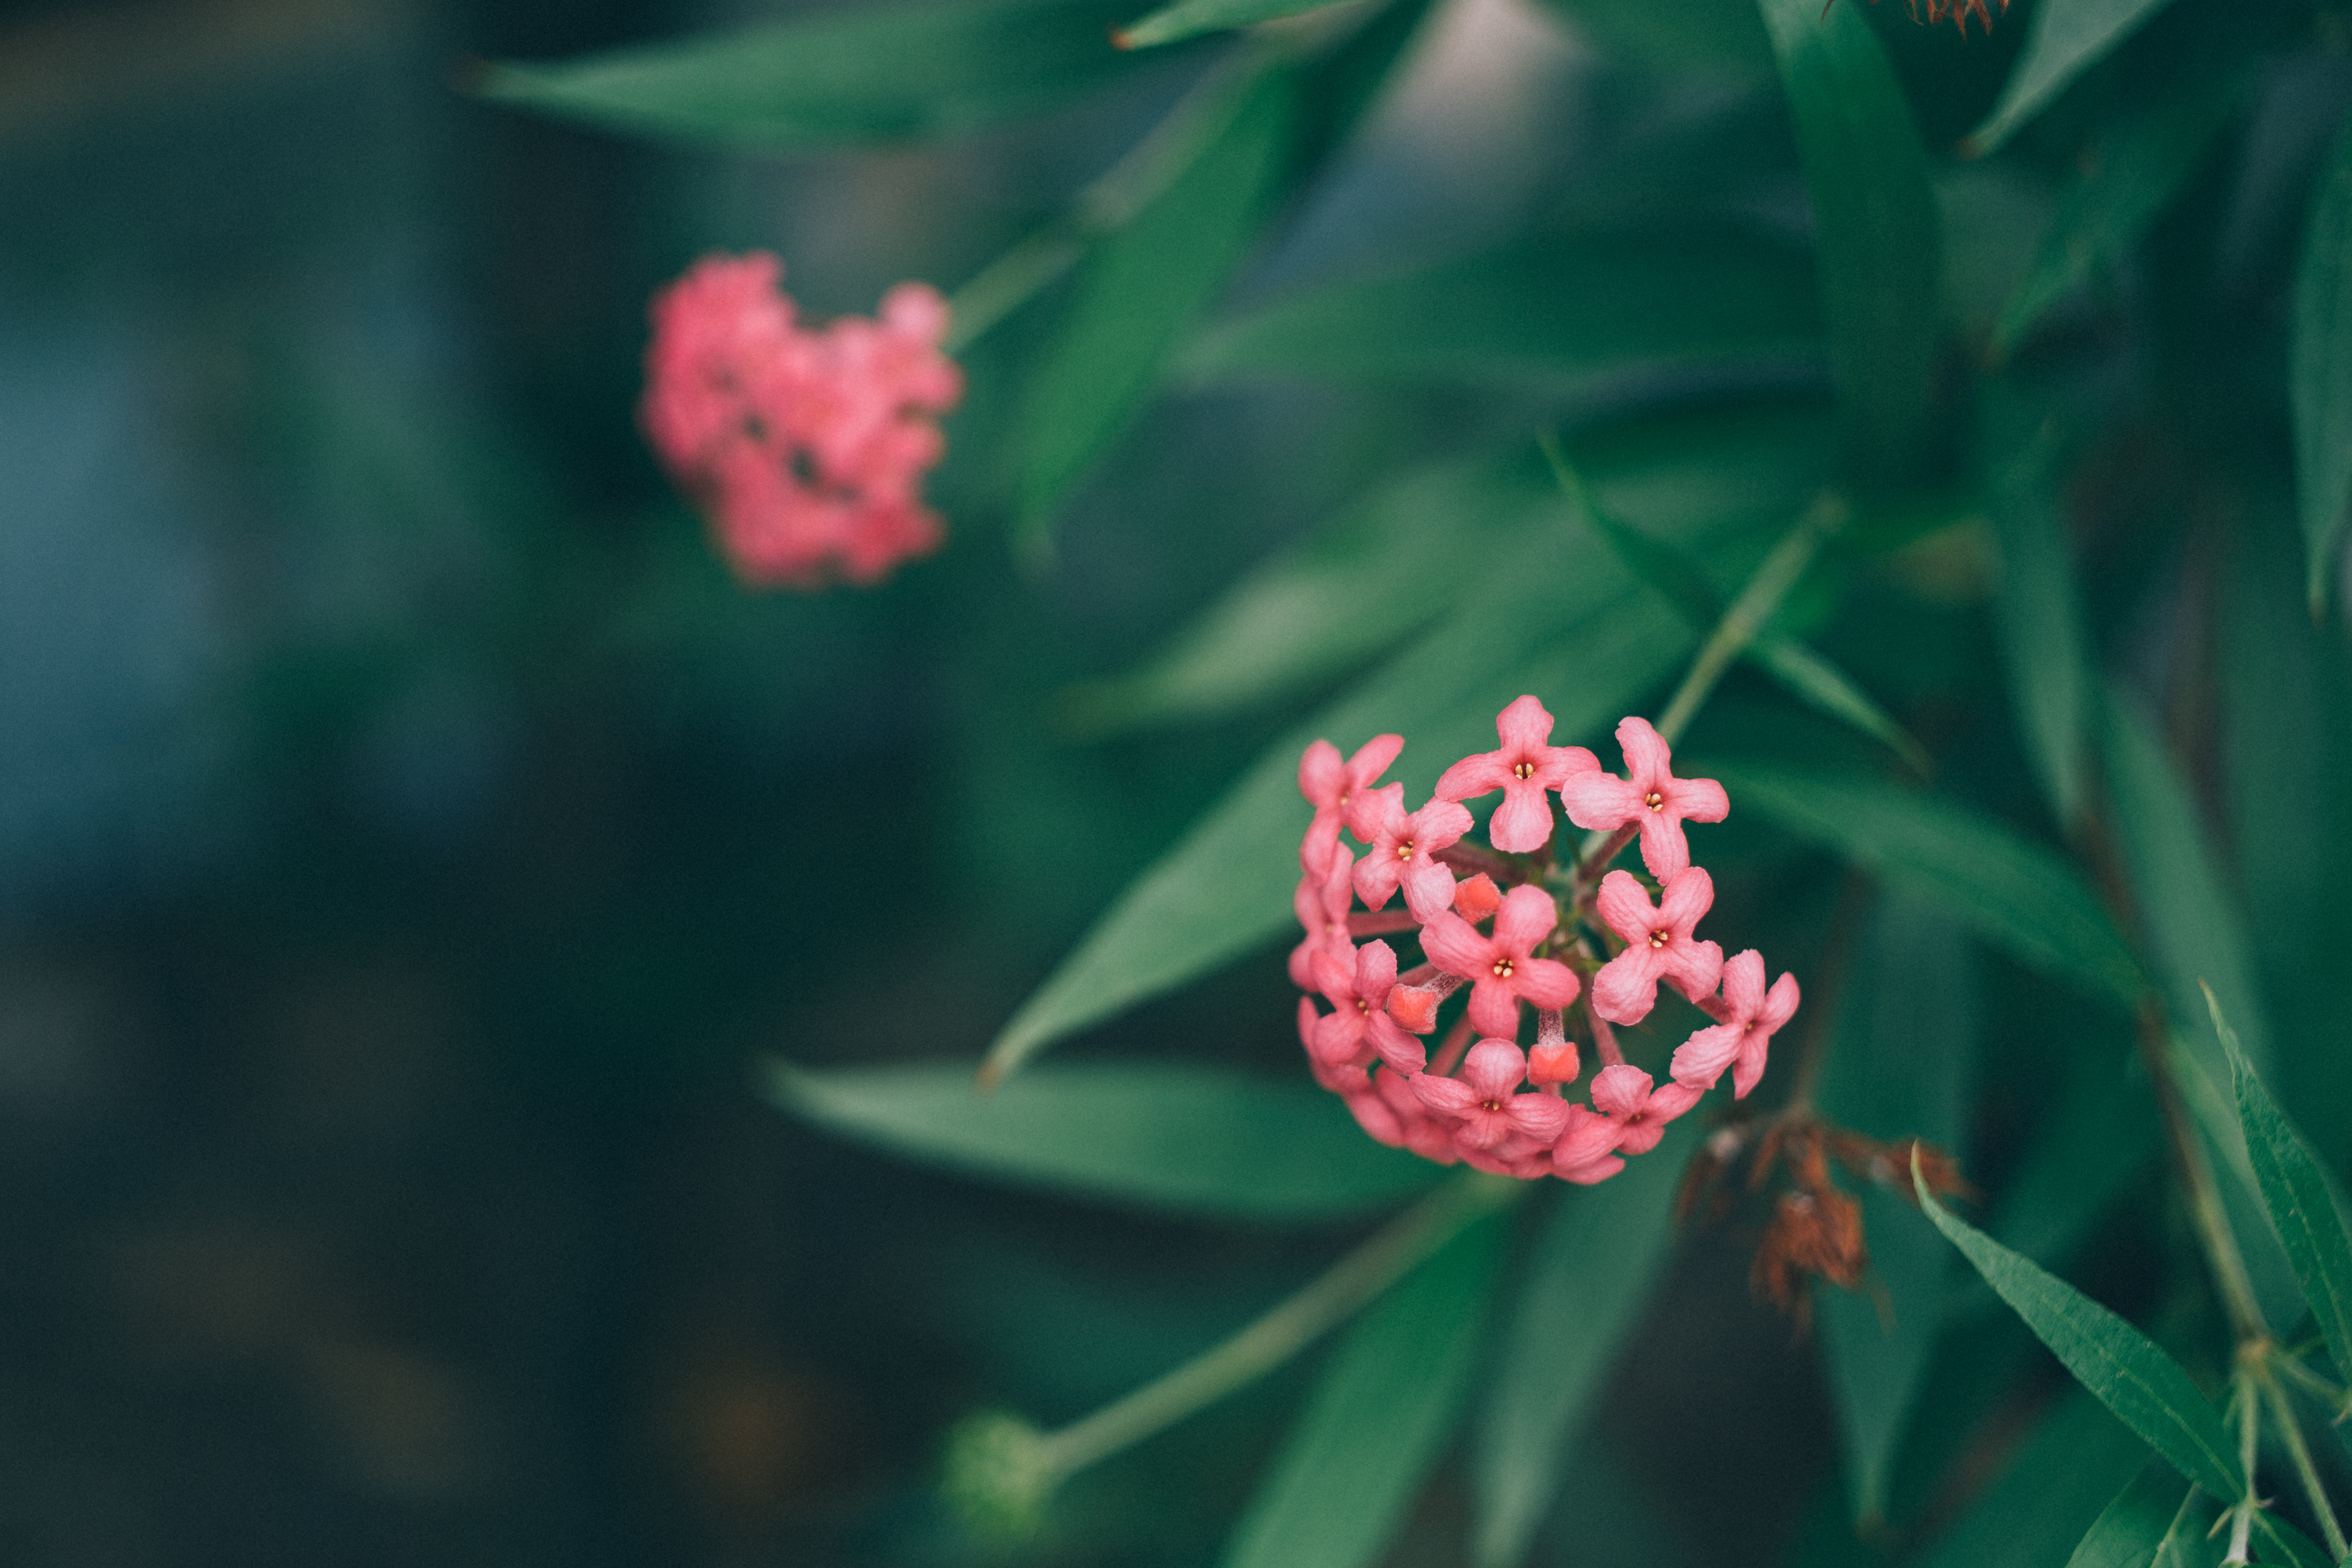
nature, blossom, plant, photography, leaf, flower, petal, bloom, green, red, macro, botany, flora, wildflower, flowers, close up, leaves, shrub, macro photography, flowering plant, land plant